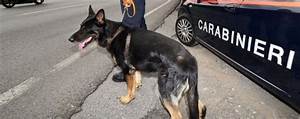
Label: dog